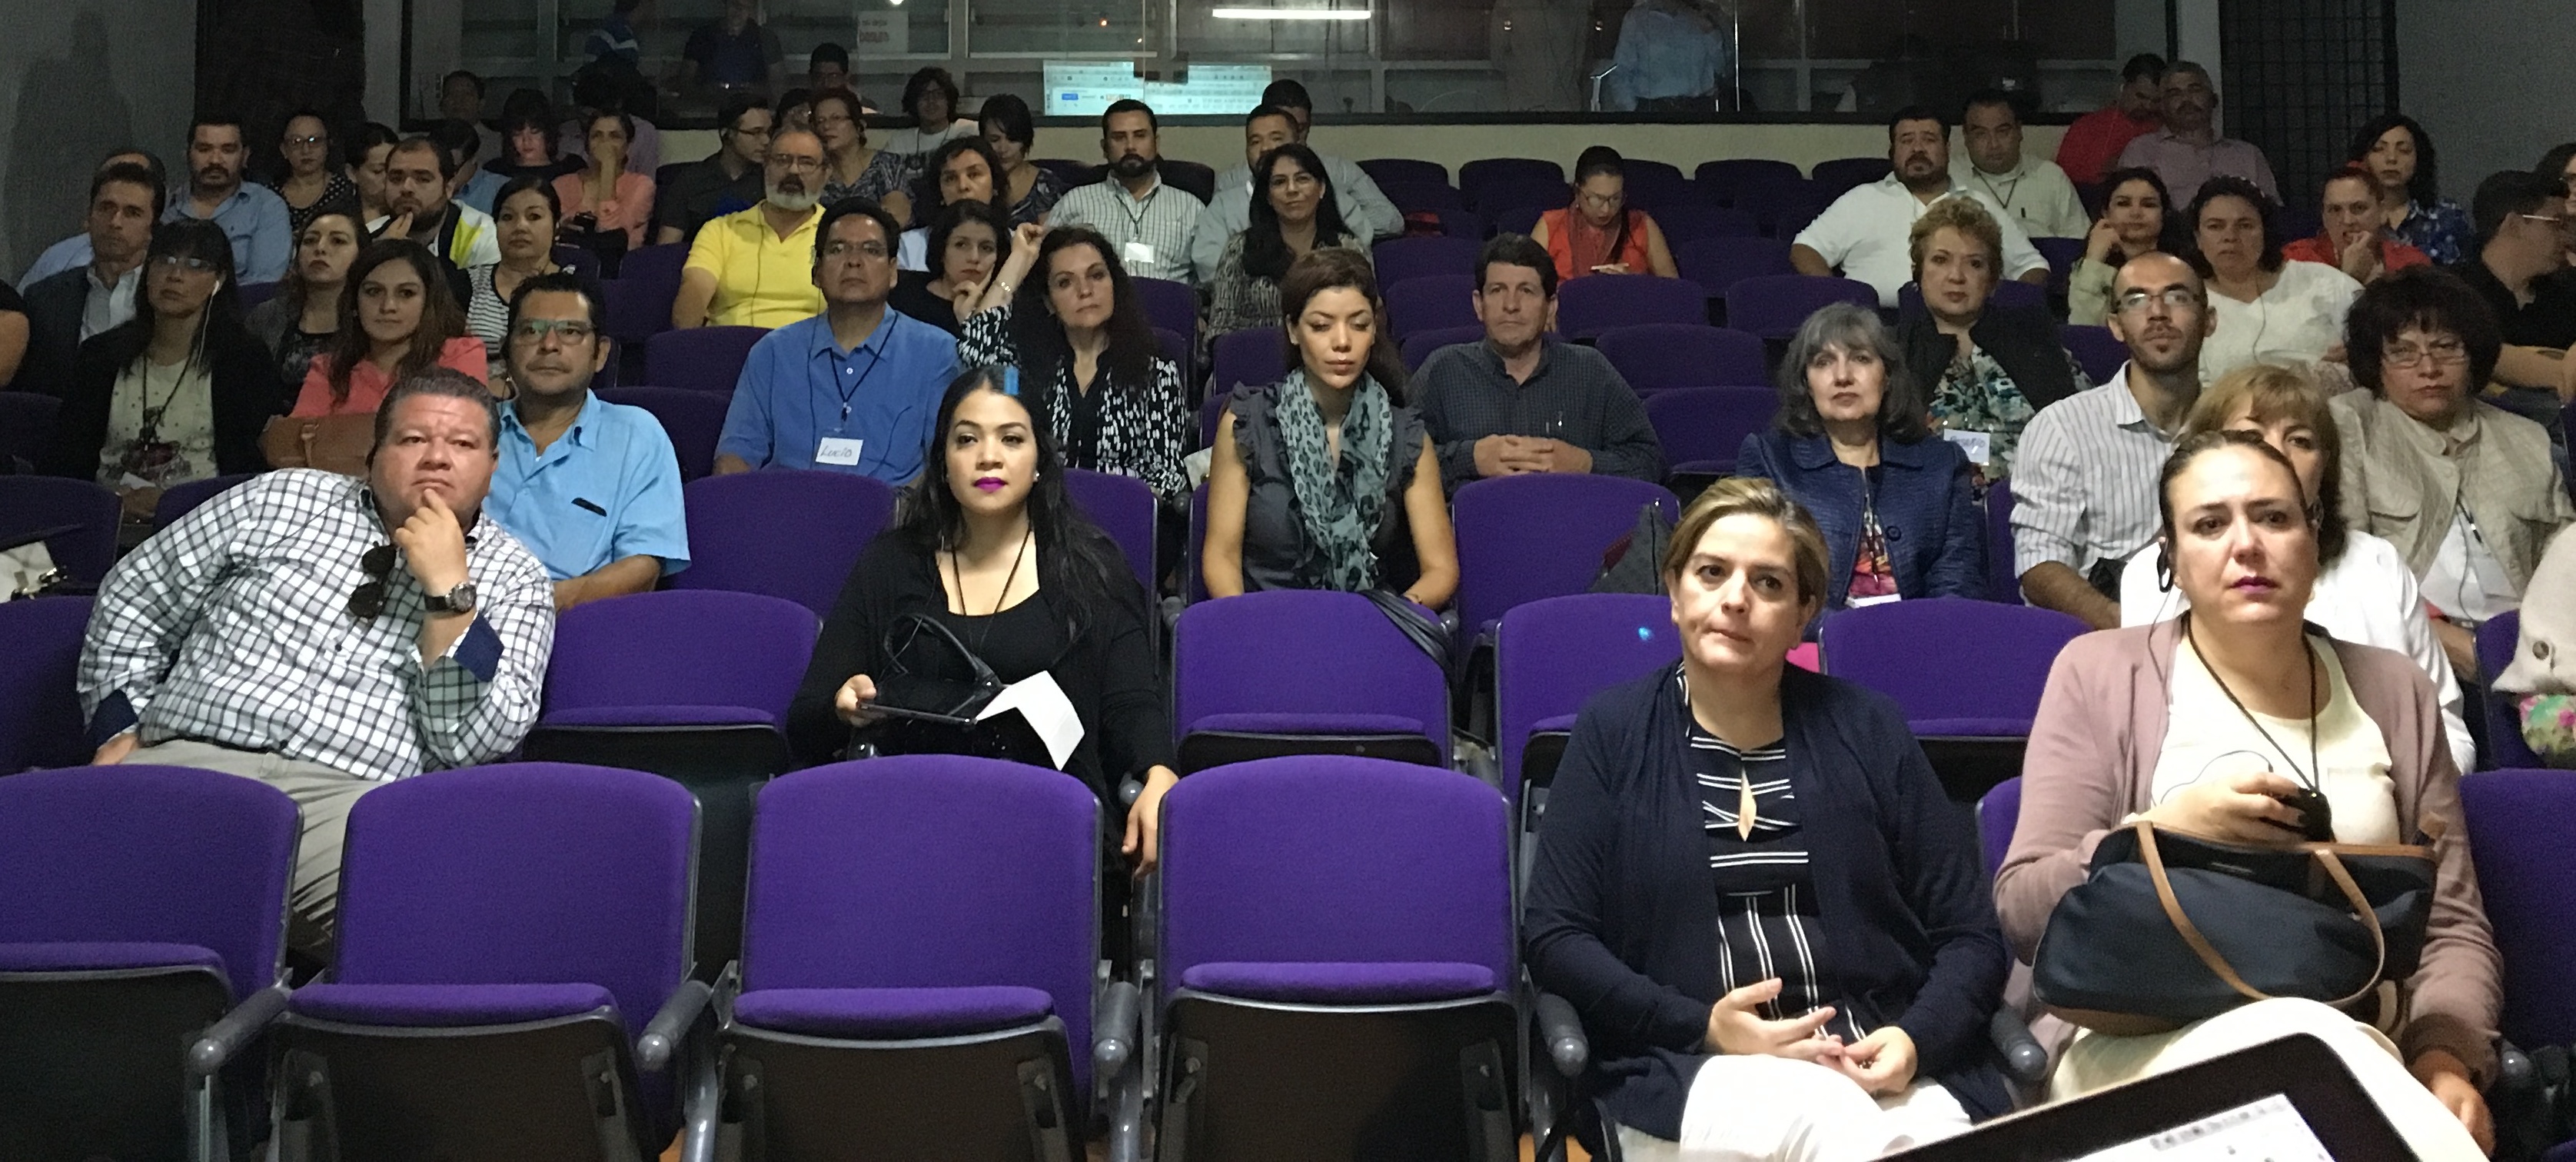
audience, musician, udgagora